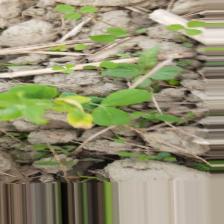
Label: Ascochyta blight